Francis Spellman

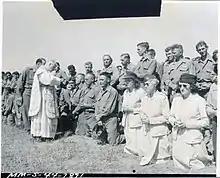

Francis Spellman was born on May 4, 1889, in Whitman, Massachusetts, to William Spellman and Ellen (née Conway) Spellman. William Spellman was a grocer whose own parents had immigrated to the United States from Clonmel and Leighlinbridge, Ireland. Spellman had two younger brothers, Martin and John, and two younger sisters, Marian and Helene.